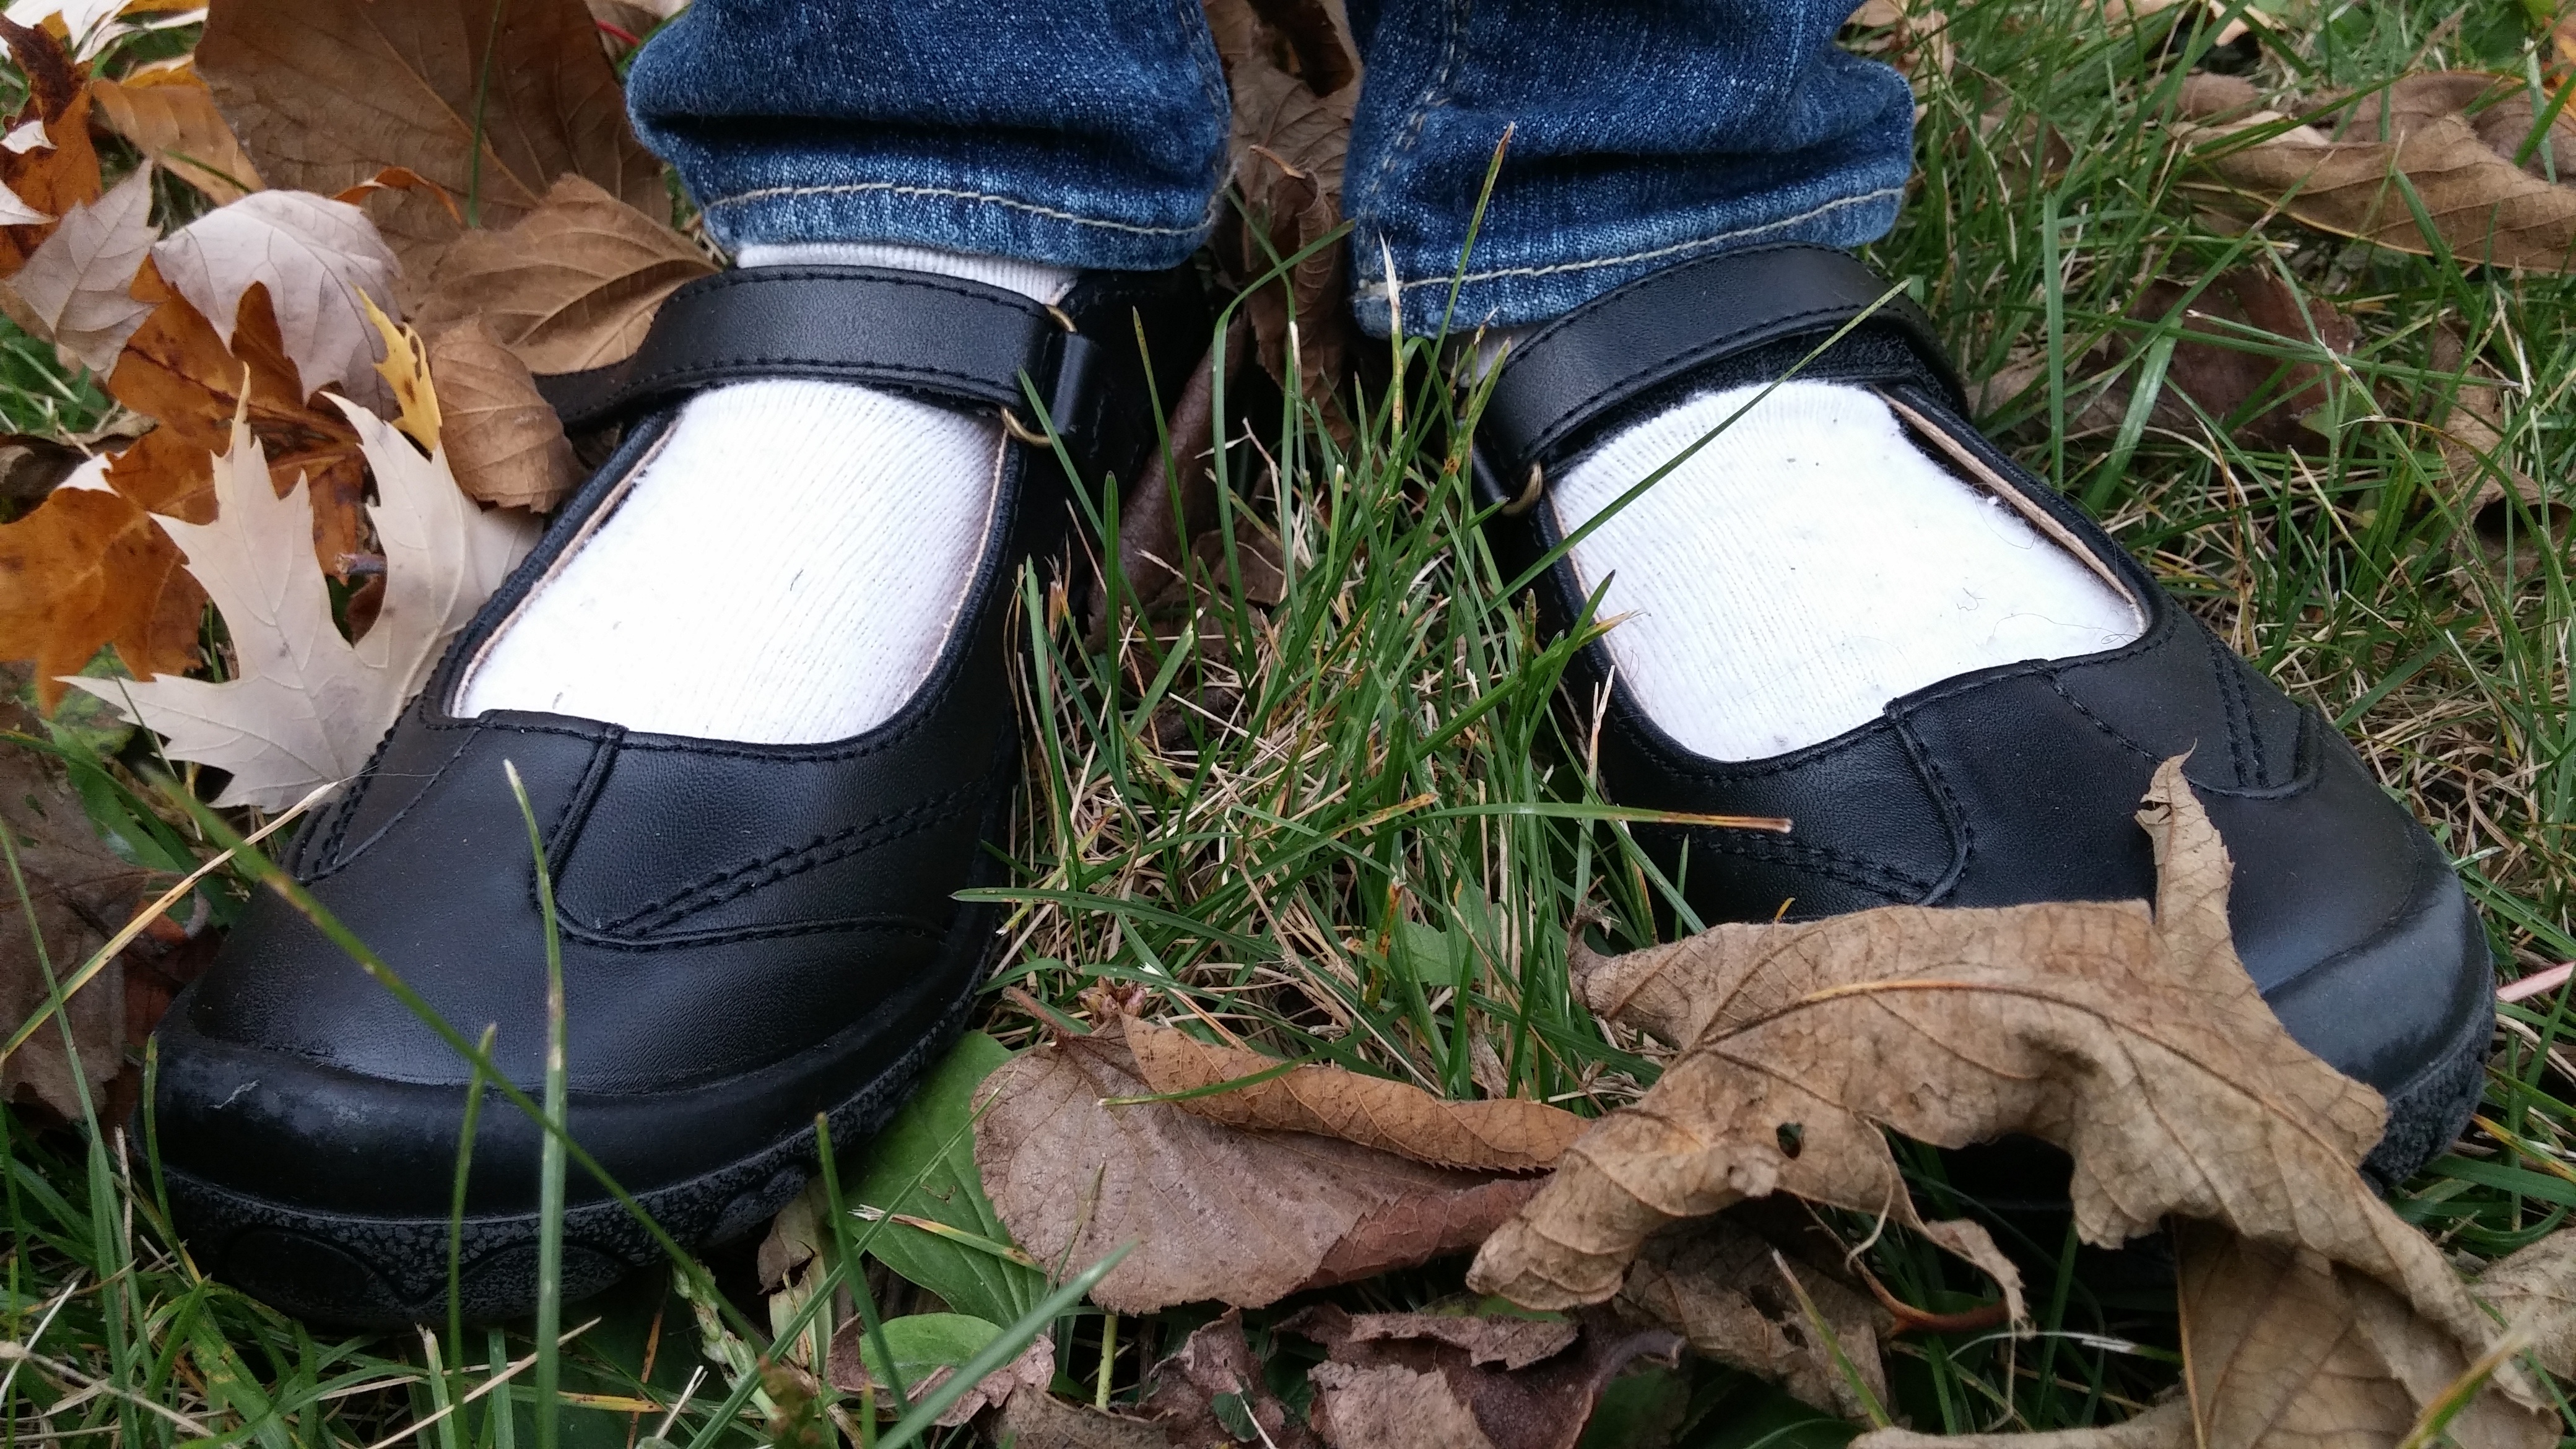
tree, person, shoe, girl, feet, leg, young, close, close up, footwear